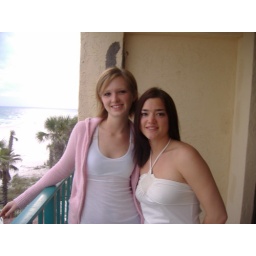
On our balcony in pc beach